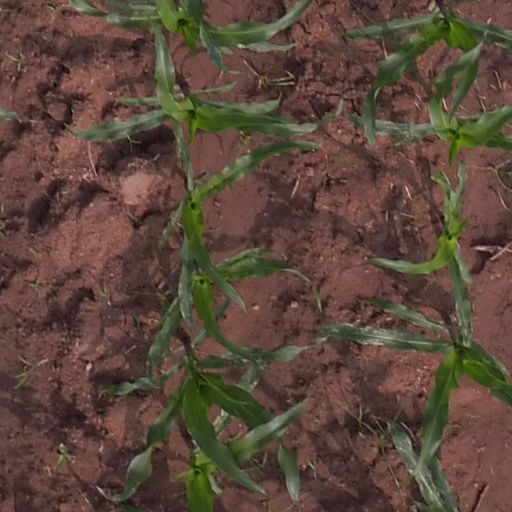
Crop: maize; corn